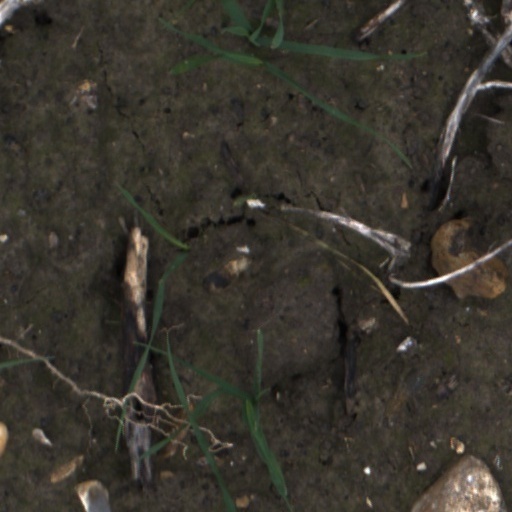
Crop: wheat